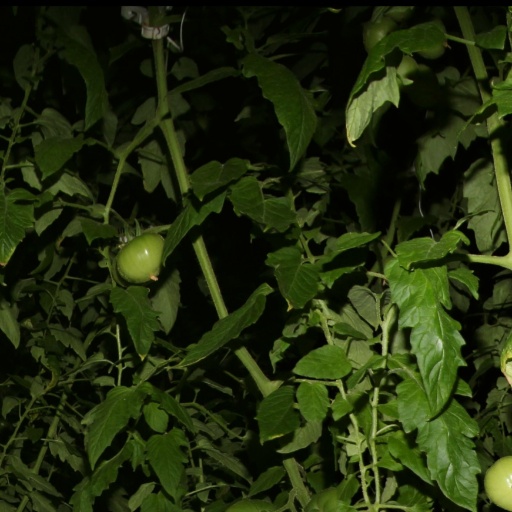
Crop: tomato